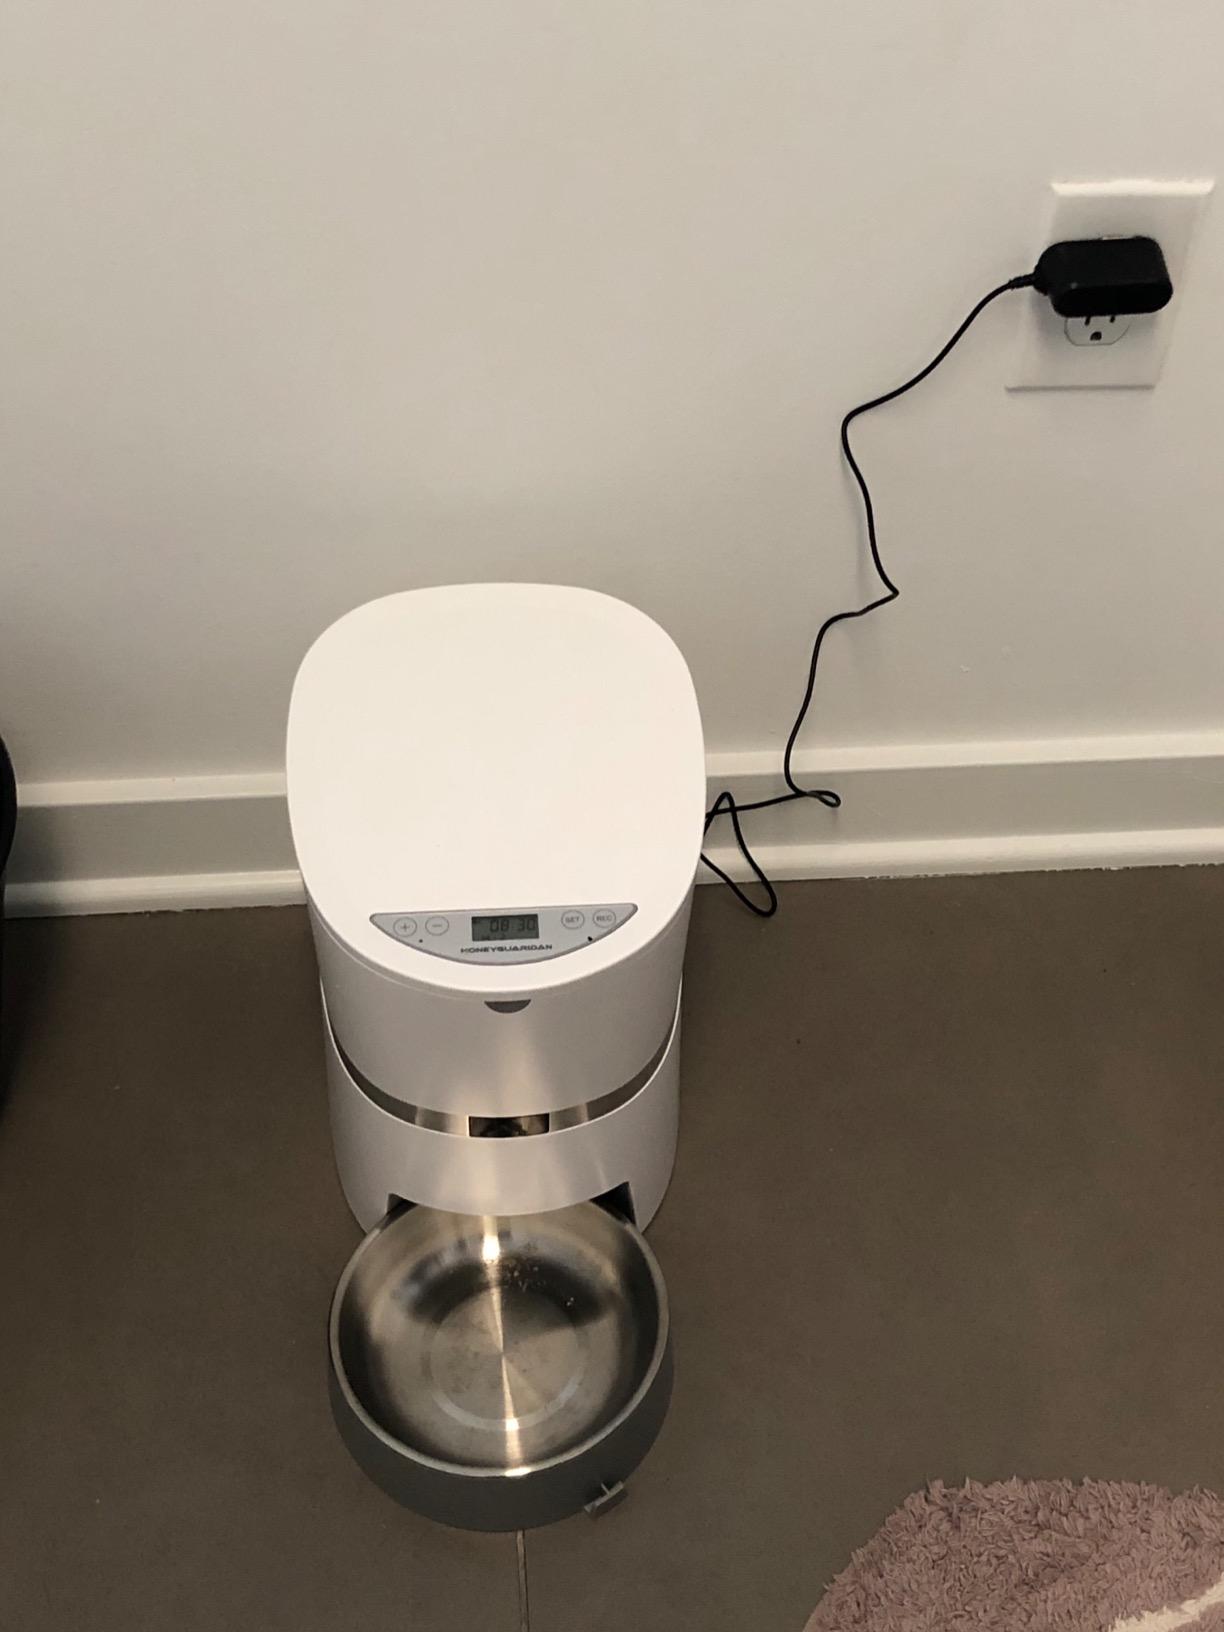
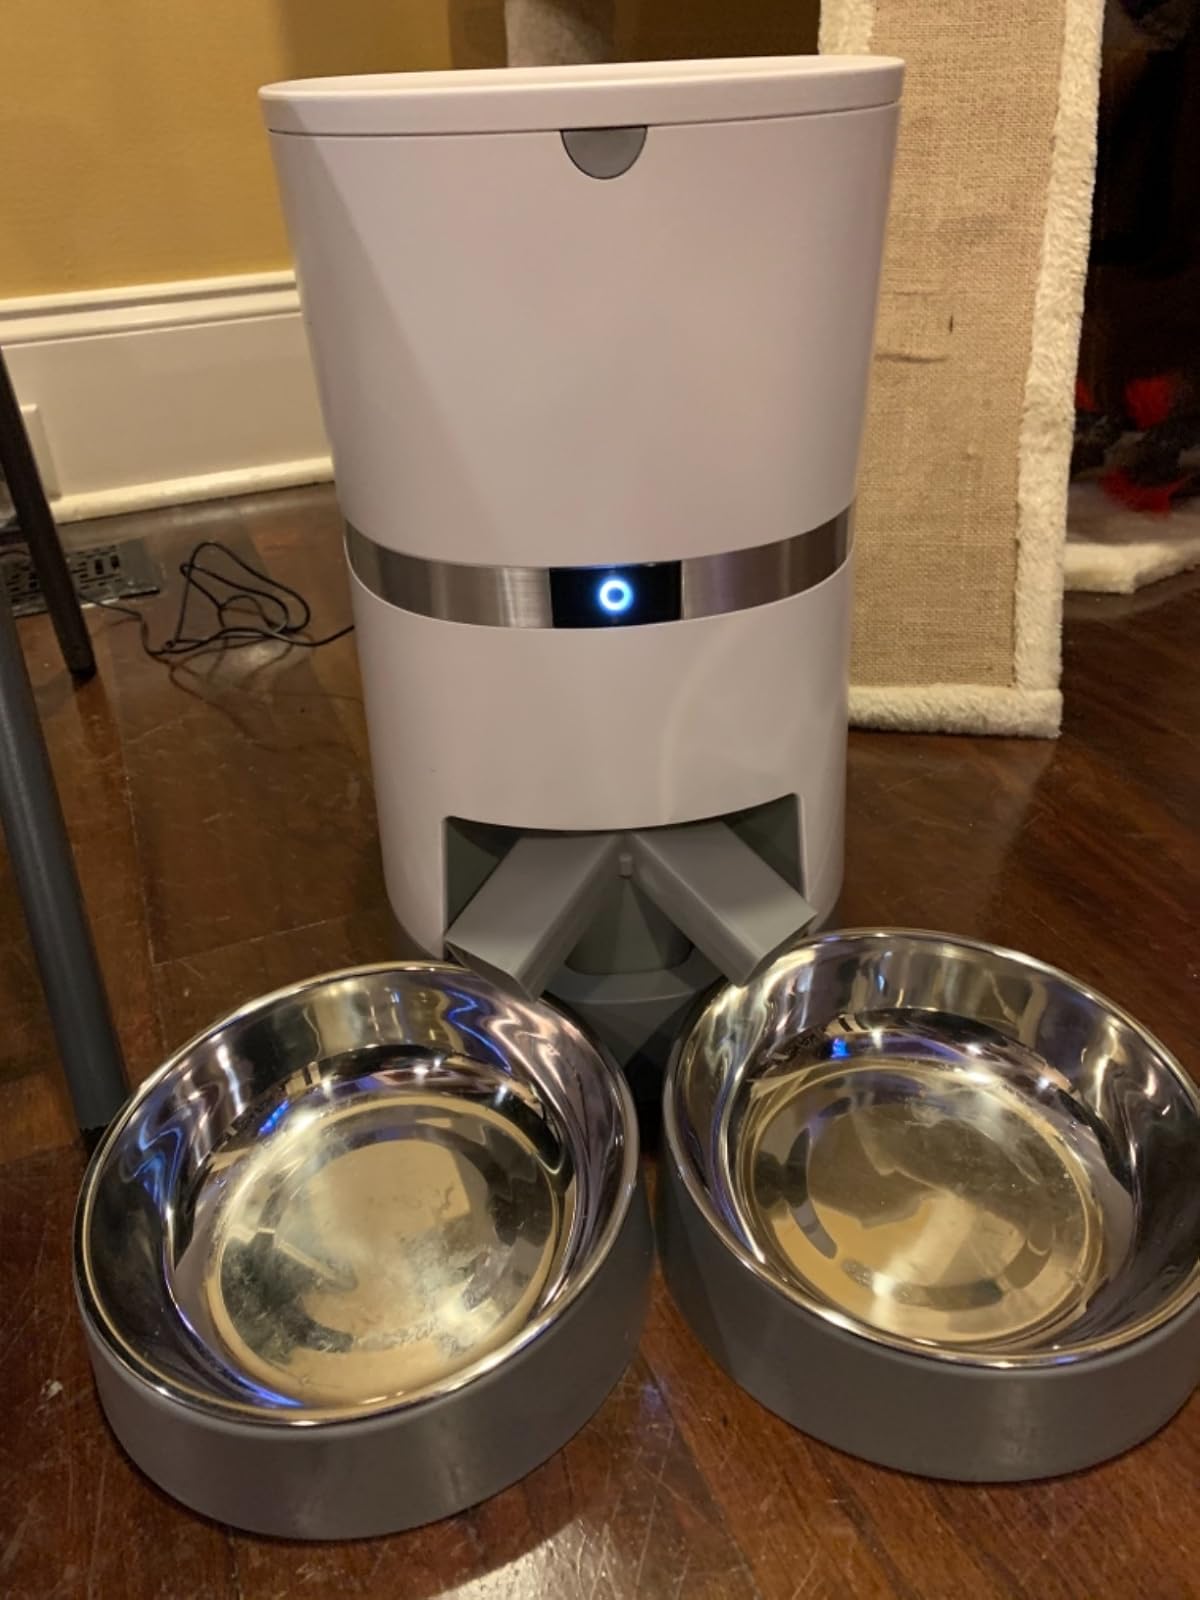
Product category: items_feeder
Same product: no